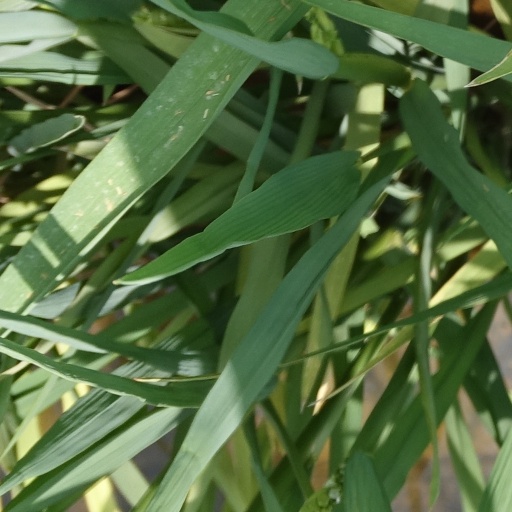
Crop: rice